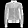
Label: Coat